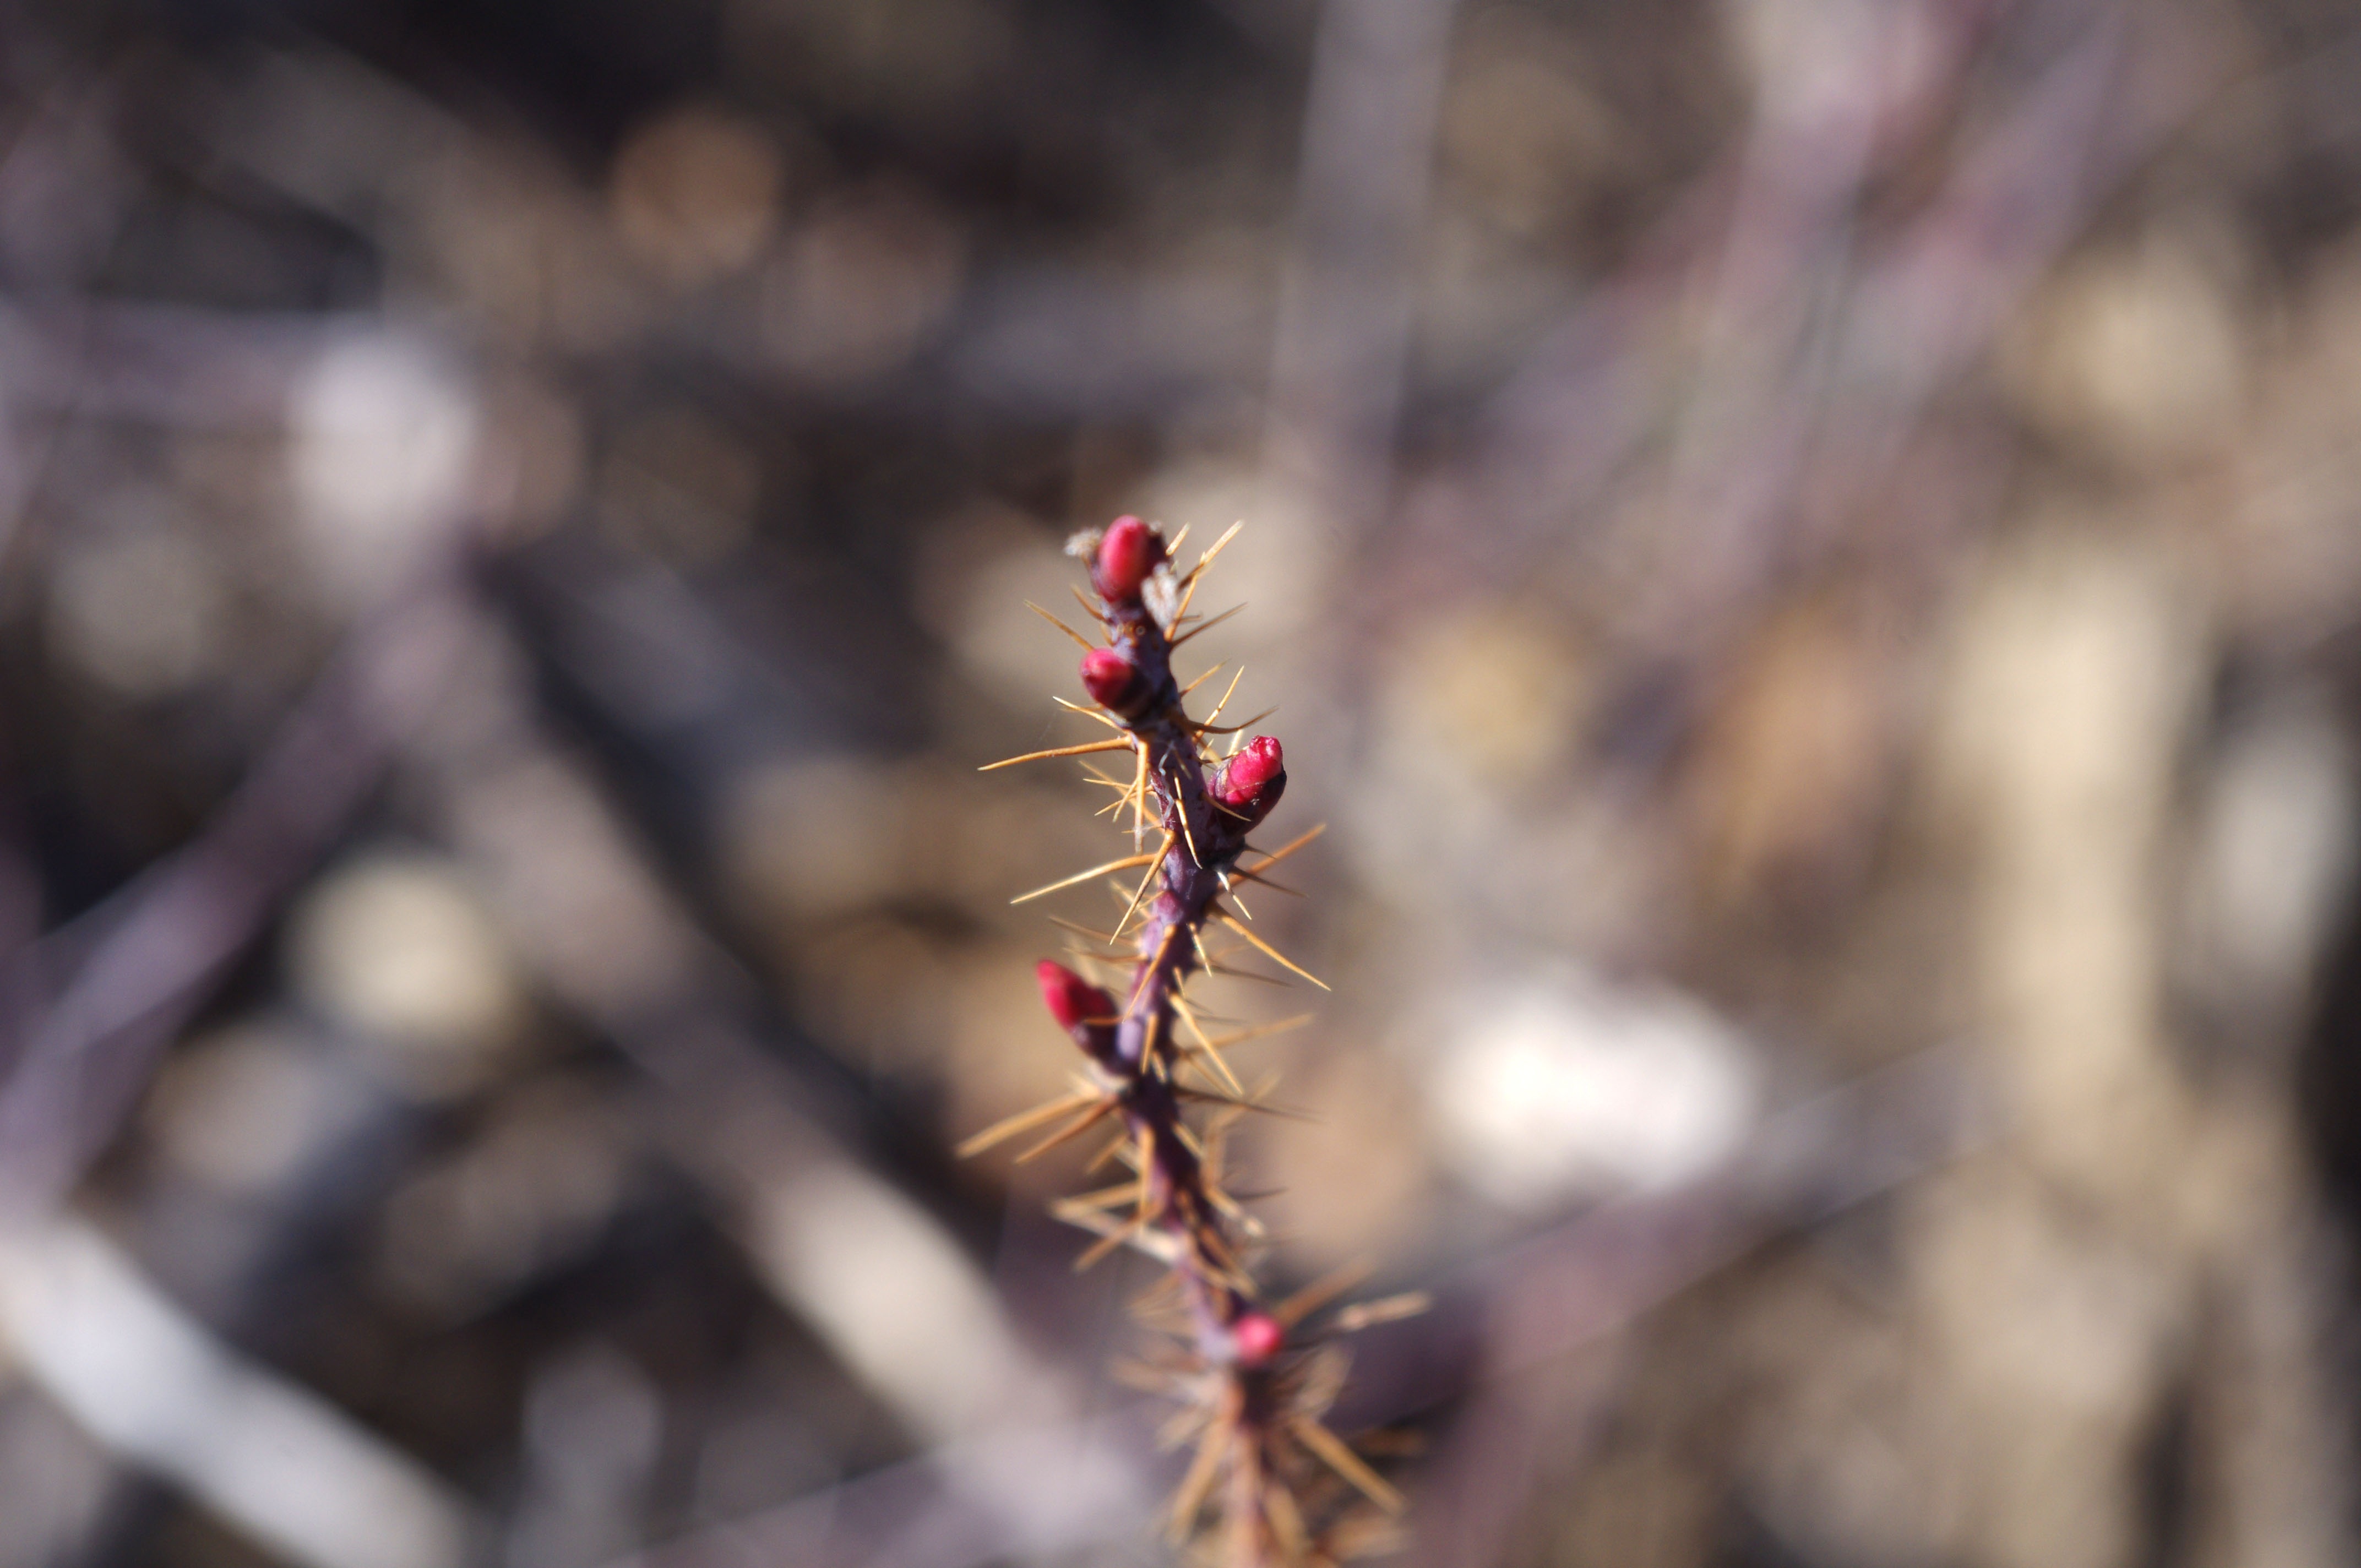
nature, branch, blossom, plant, photography, leaf, flower, bush, spring, insect, macro, autumn, botany, flora, season, fauna, invertebrate, close up, needles, buds, macro photography, rosebush, plant stem, thorns spines and prickles